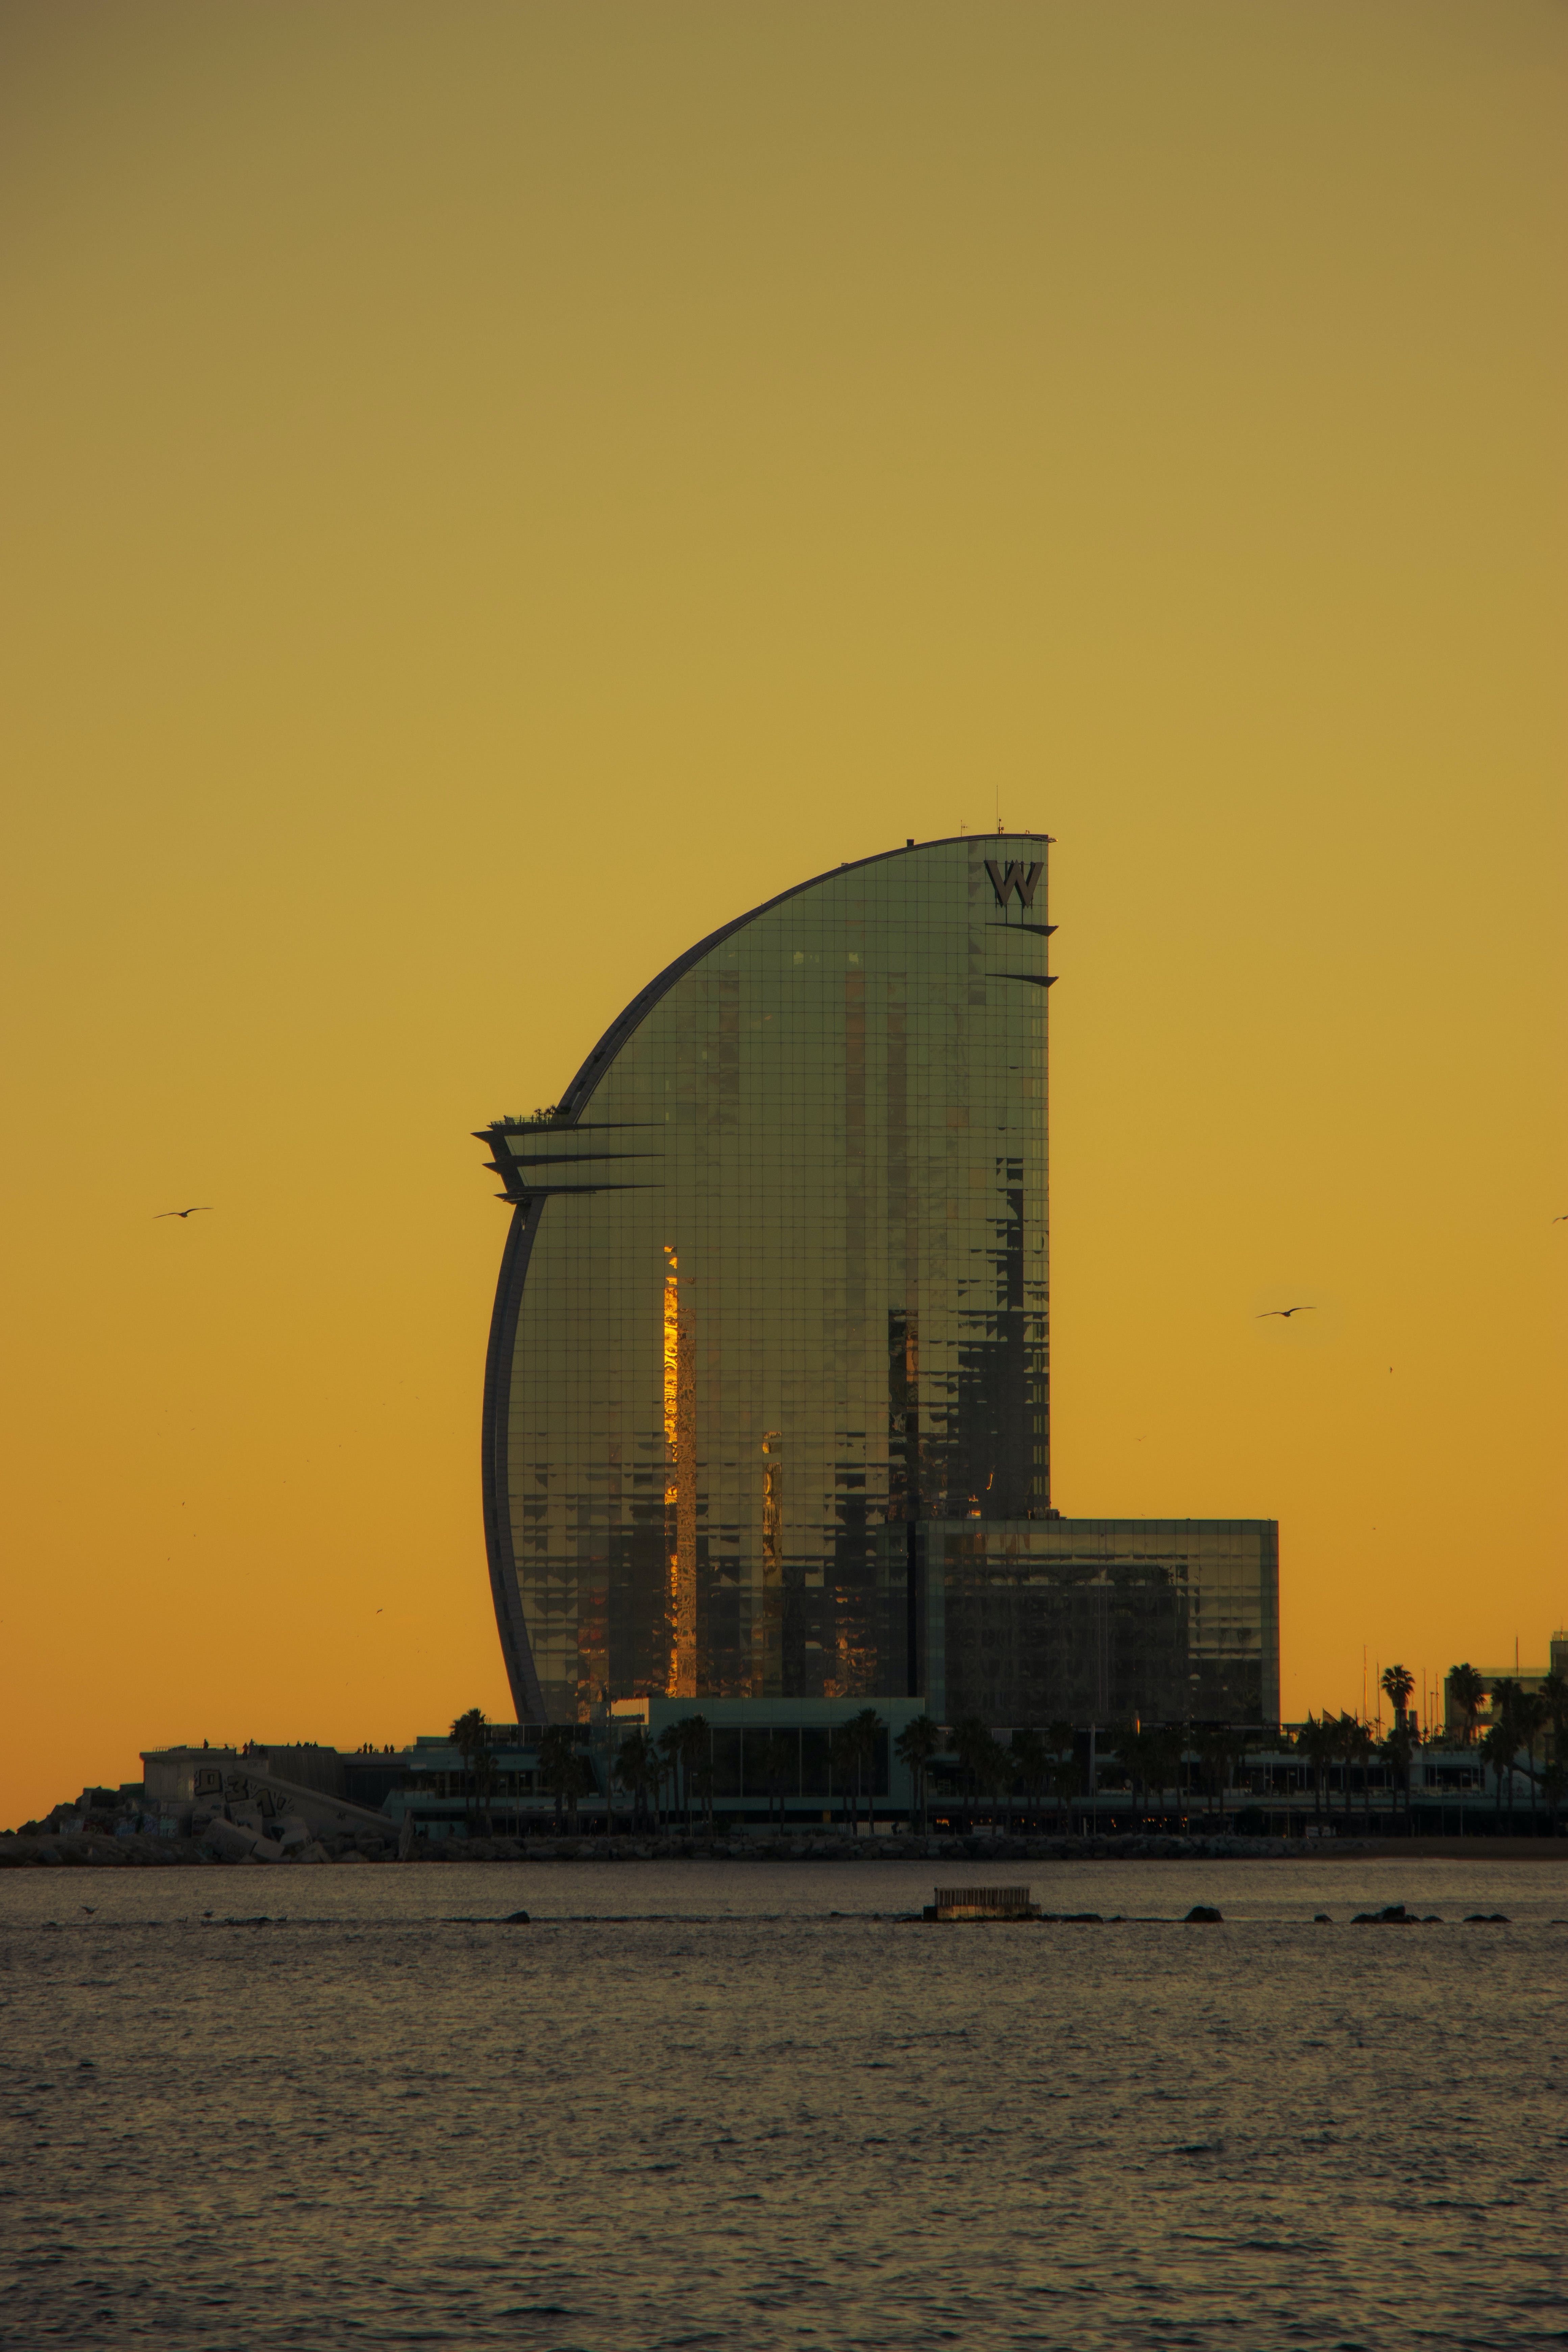
city, water, building, sky, afterglow, sunlight, body of water, tower block, dusk, atmospheric phenomenon, skyscraper, lake, sunrise, horizon, sunset, waterway, Tints and shades, calm, reflection, plant, cityscape, evening, condominium, reservoir, ocean, sea, skyline, sound, landscape, downtown, headquarters, night, tree, silhouette, red sky at morning, tower, dawn, river